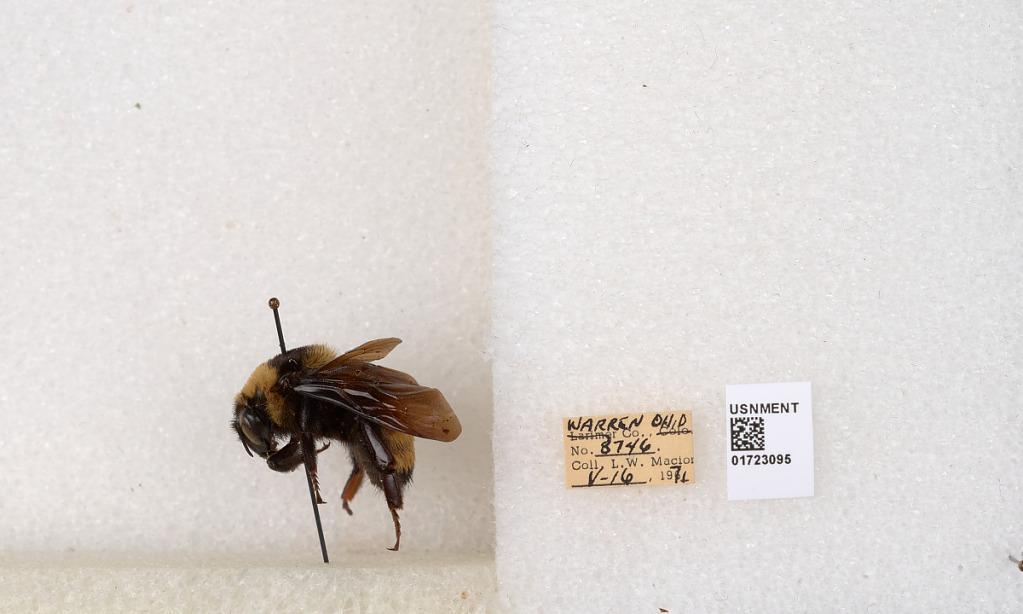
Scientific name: Bombus (Bombus) nevadensis auricormus
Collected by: L. Macior
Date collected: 1971-5-16
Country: United States
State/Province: Ohio
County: Warren
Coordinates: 39.4276, -84.1668